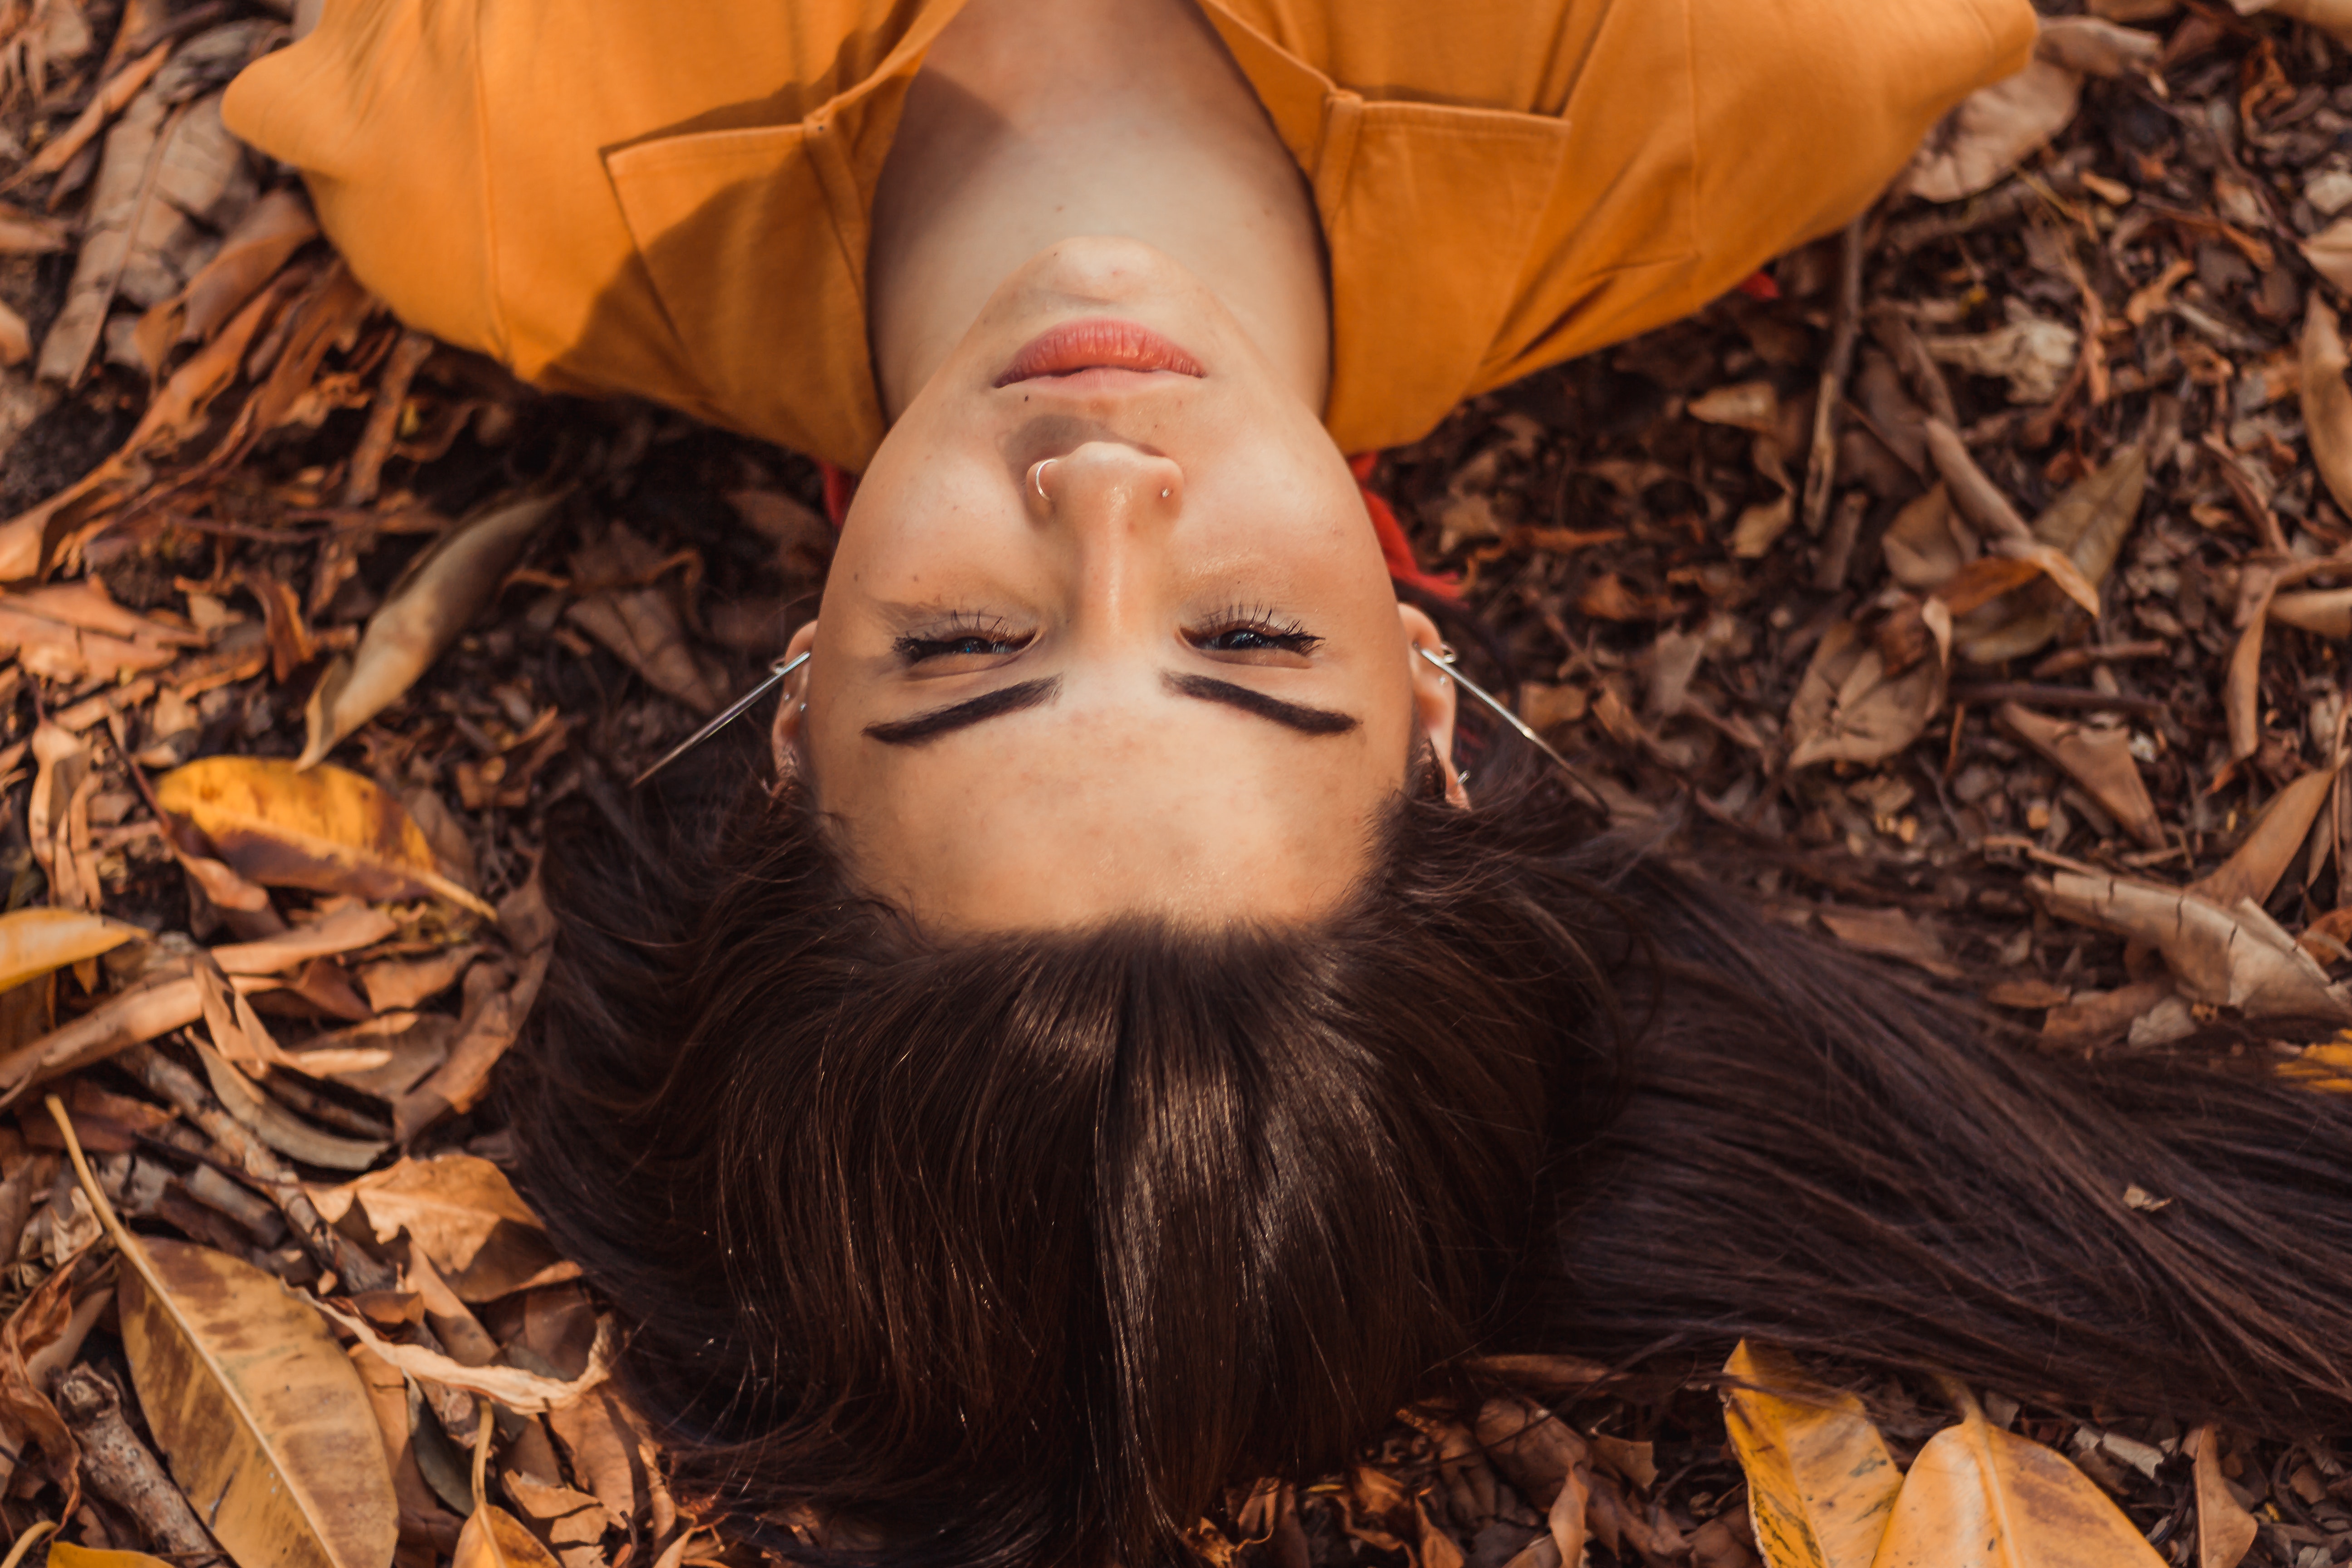
hair, leaf, lip, beauty, autumn, mouth, tree, wood, photography, long hair, plant, straw